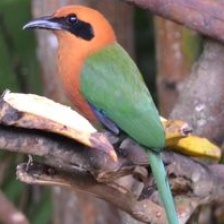
Species: RUFUOS MOTMOT
Scientific name: BARYPHTHENGUS MARTII